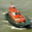
Label: ship